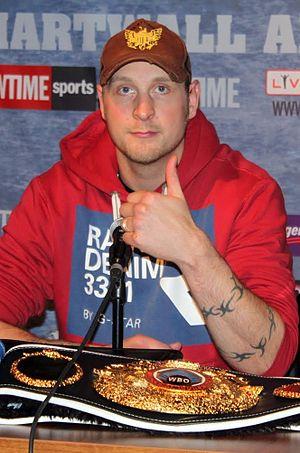
Robert Helenius est un boxeur finlandais né le 2 janvier 1984 à Stockholm.